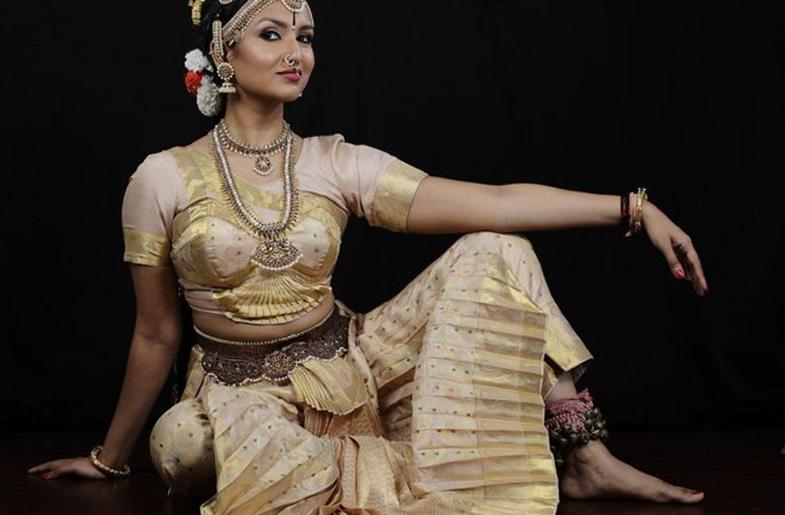
Dance form: kuchipudi